Ibn al-Kattani

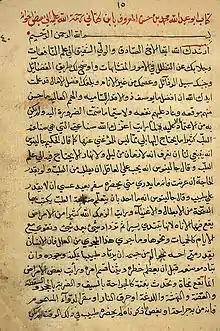
"The Treatment of Dangerous Diseases Appearing Superficially on the Body" by Abī ‘Abd Allāh Muḥammad ibn Ḥasan Ibn al-Kattānī.

Abu Abd Allah Muhammad ibn al-Husayn Ibn al-Kattani al-Madhiji (951–1029), sometimes nicknamed "al-Mutatabbib" ( the physician), was a well-known Arab scholar, philosopher, physician, astrologer, man of letters, and poet.